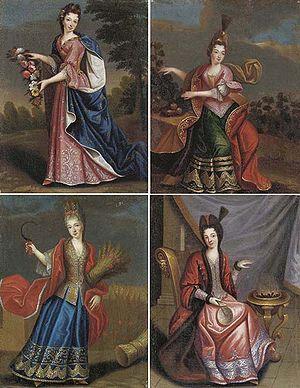
Marie Anne de Bourbon-Condé est la fille d'Henri-Jules de Bourbon-Condé et d'Anne de Bavière. En tant que membre de la Maison de Bourbon, elle est une princesse du sang. Elle est duchesse de Vendôme et d’Étampes et comtesse de Dreux par mariage.